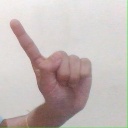
अक्षर: ए